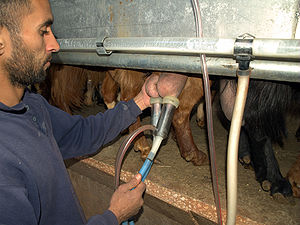
Gedemælk / Produktion
Malking af geder på et økologisk landbrug på det homøopatiske kurhotel Hotel Mizpe Hayamim i Israel 2009.
Gedemælk er mælk fra geder. Malkegeder blev domesticeret for omkring 10.000 år siden og har siden været en central del i husdyrbrug over store dele af verden. Geder producerede i 2008 2,2 % af verdens mælkeproduktion. Men det forventes at produktionen er endnu højere, eftersom der er stor hjemmeproduktion, særligt i udviklingslandene, som ikke er med i statistikken. Gedemælk drikkes frisk, men bliver primært benyttes til fremstilling af ost. Surmælksprodukter, is og smør bliver også produceret i mindre skala.